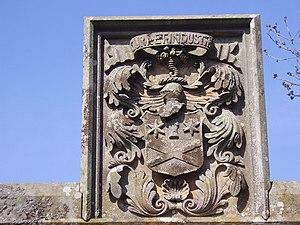
Une plaque de pierre. Cette plaque se trouve au sommet d'une vieille pierre tombale dans le cimetière de l'église de Sainte-Marie de Wedale à Stow (Marches écossaises). Armoiries Walker (probablement liées aux baronets Walker-Okeover)